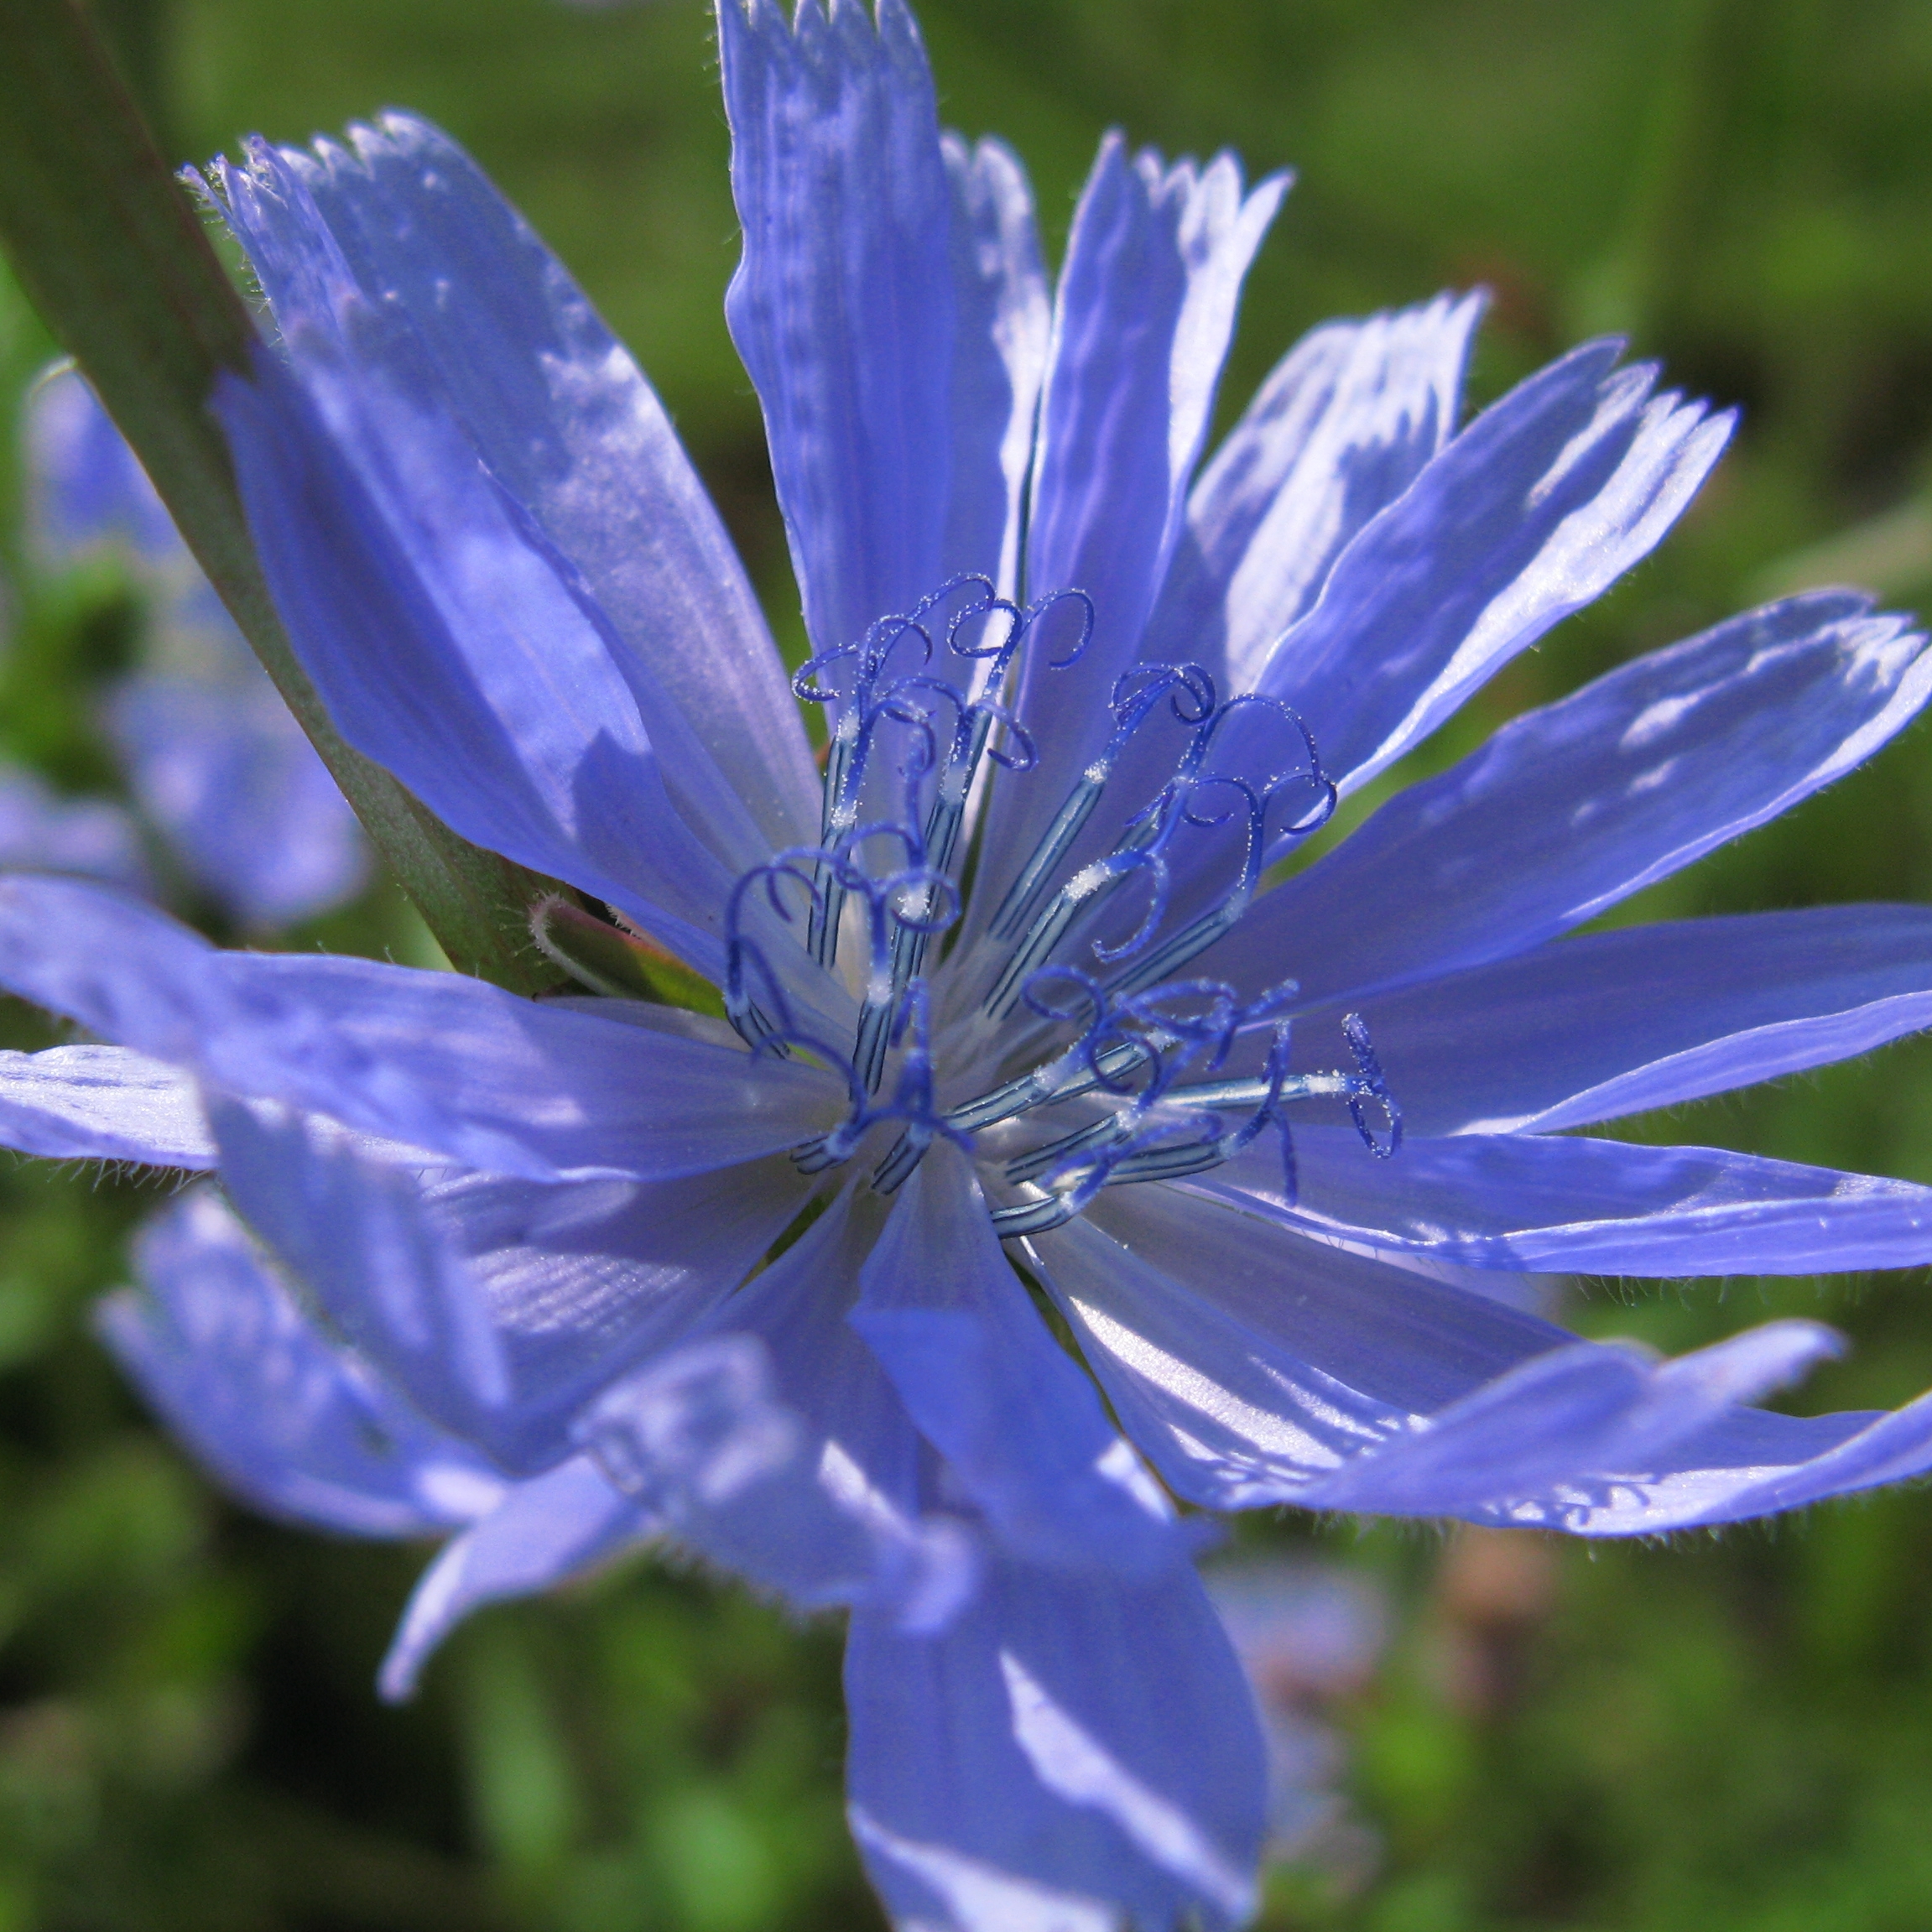
plant, flower, food, high, herb, produce, vegetable, blue, flora, wildflower, hires, hi, res, g7, themacrogroup, chicory, macro photography, cichorium, intybus, flowering plant, herbaceous plant, bellflower family, land plant, leaf vegetable